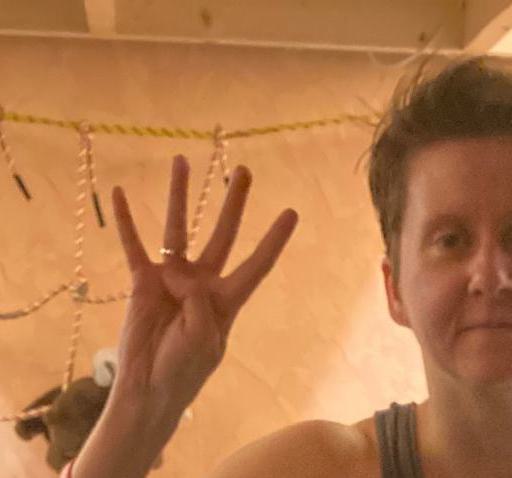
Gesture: four